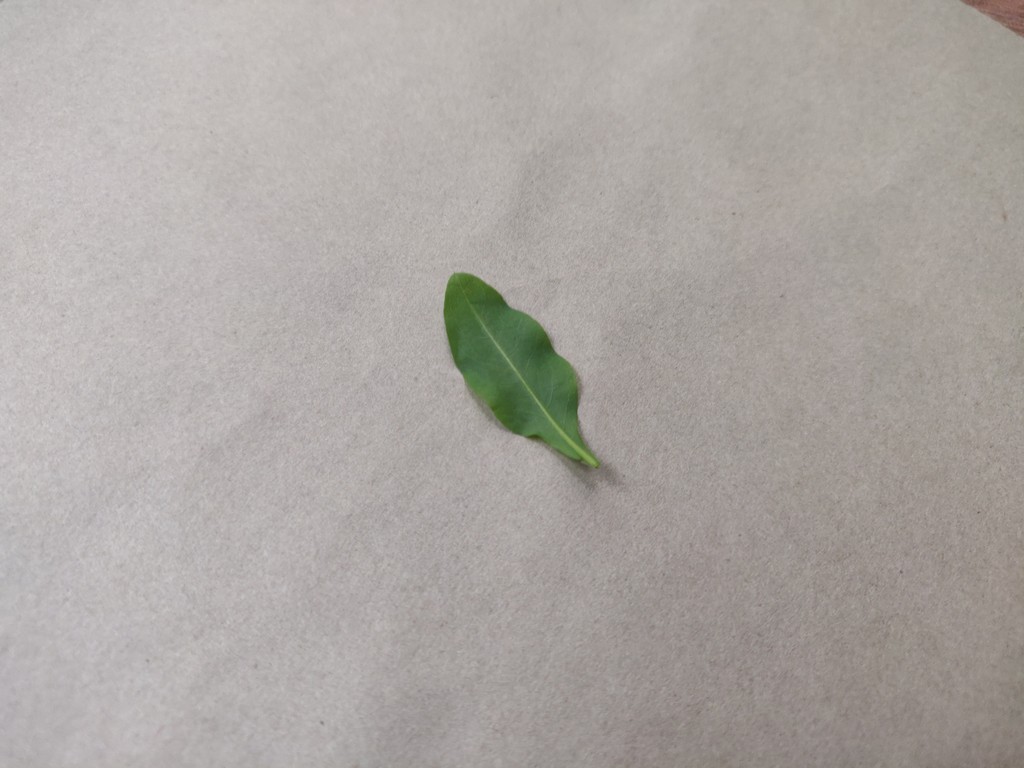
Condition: Healthy
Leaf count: single
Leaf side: back